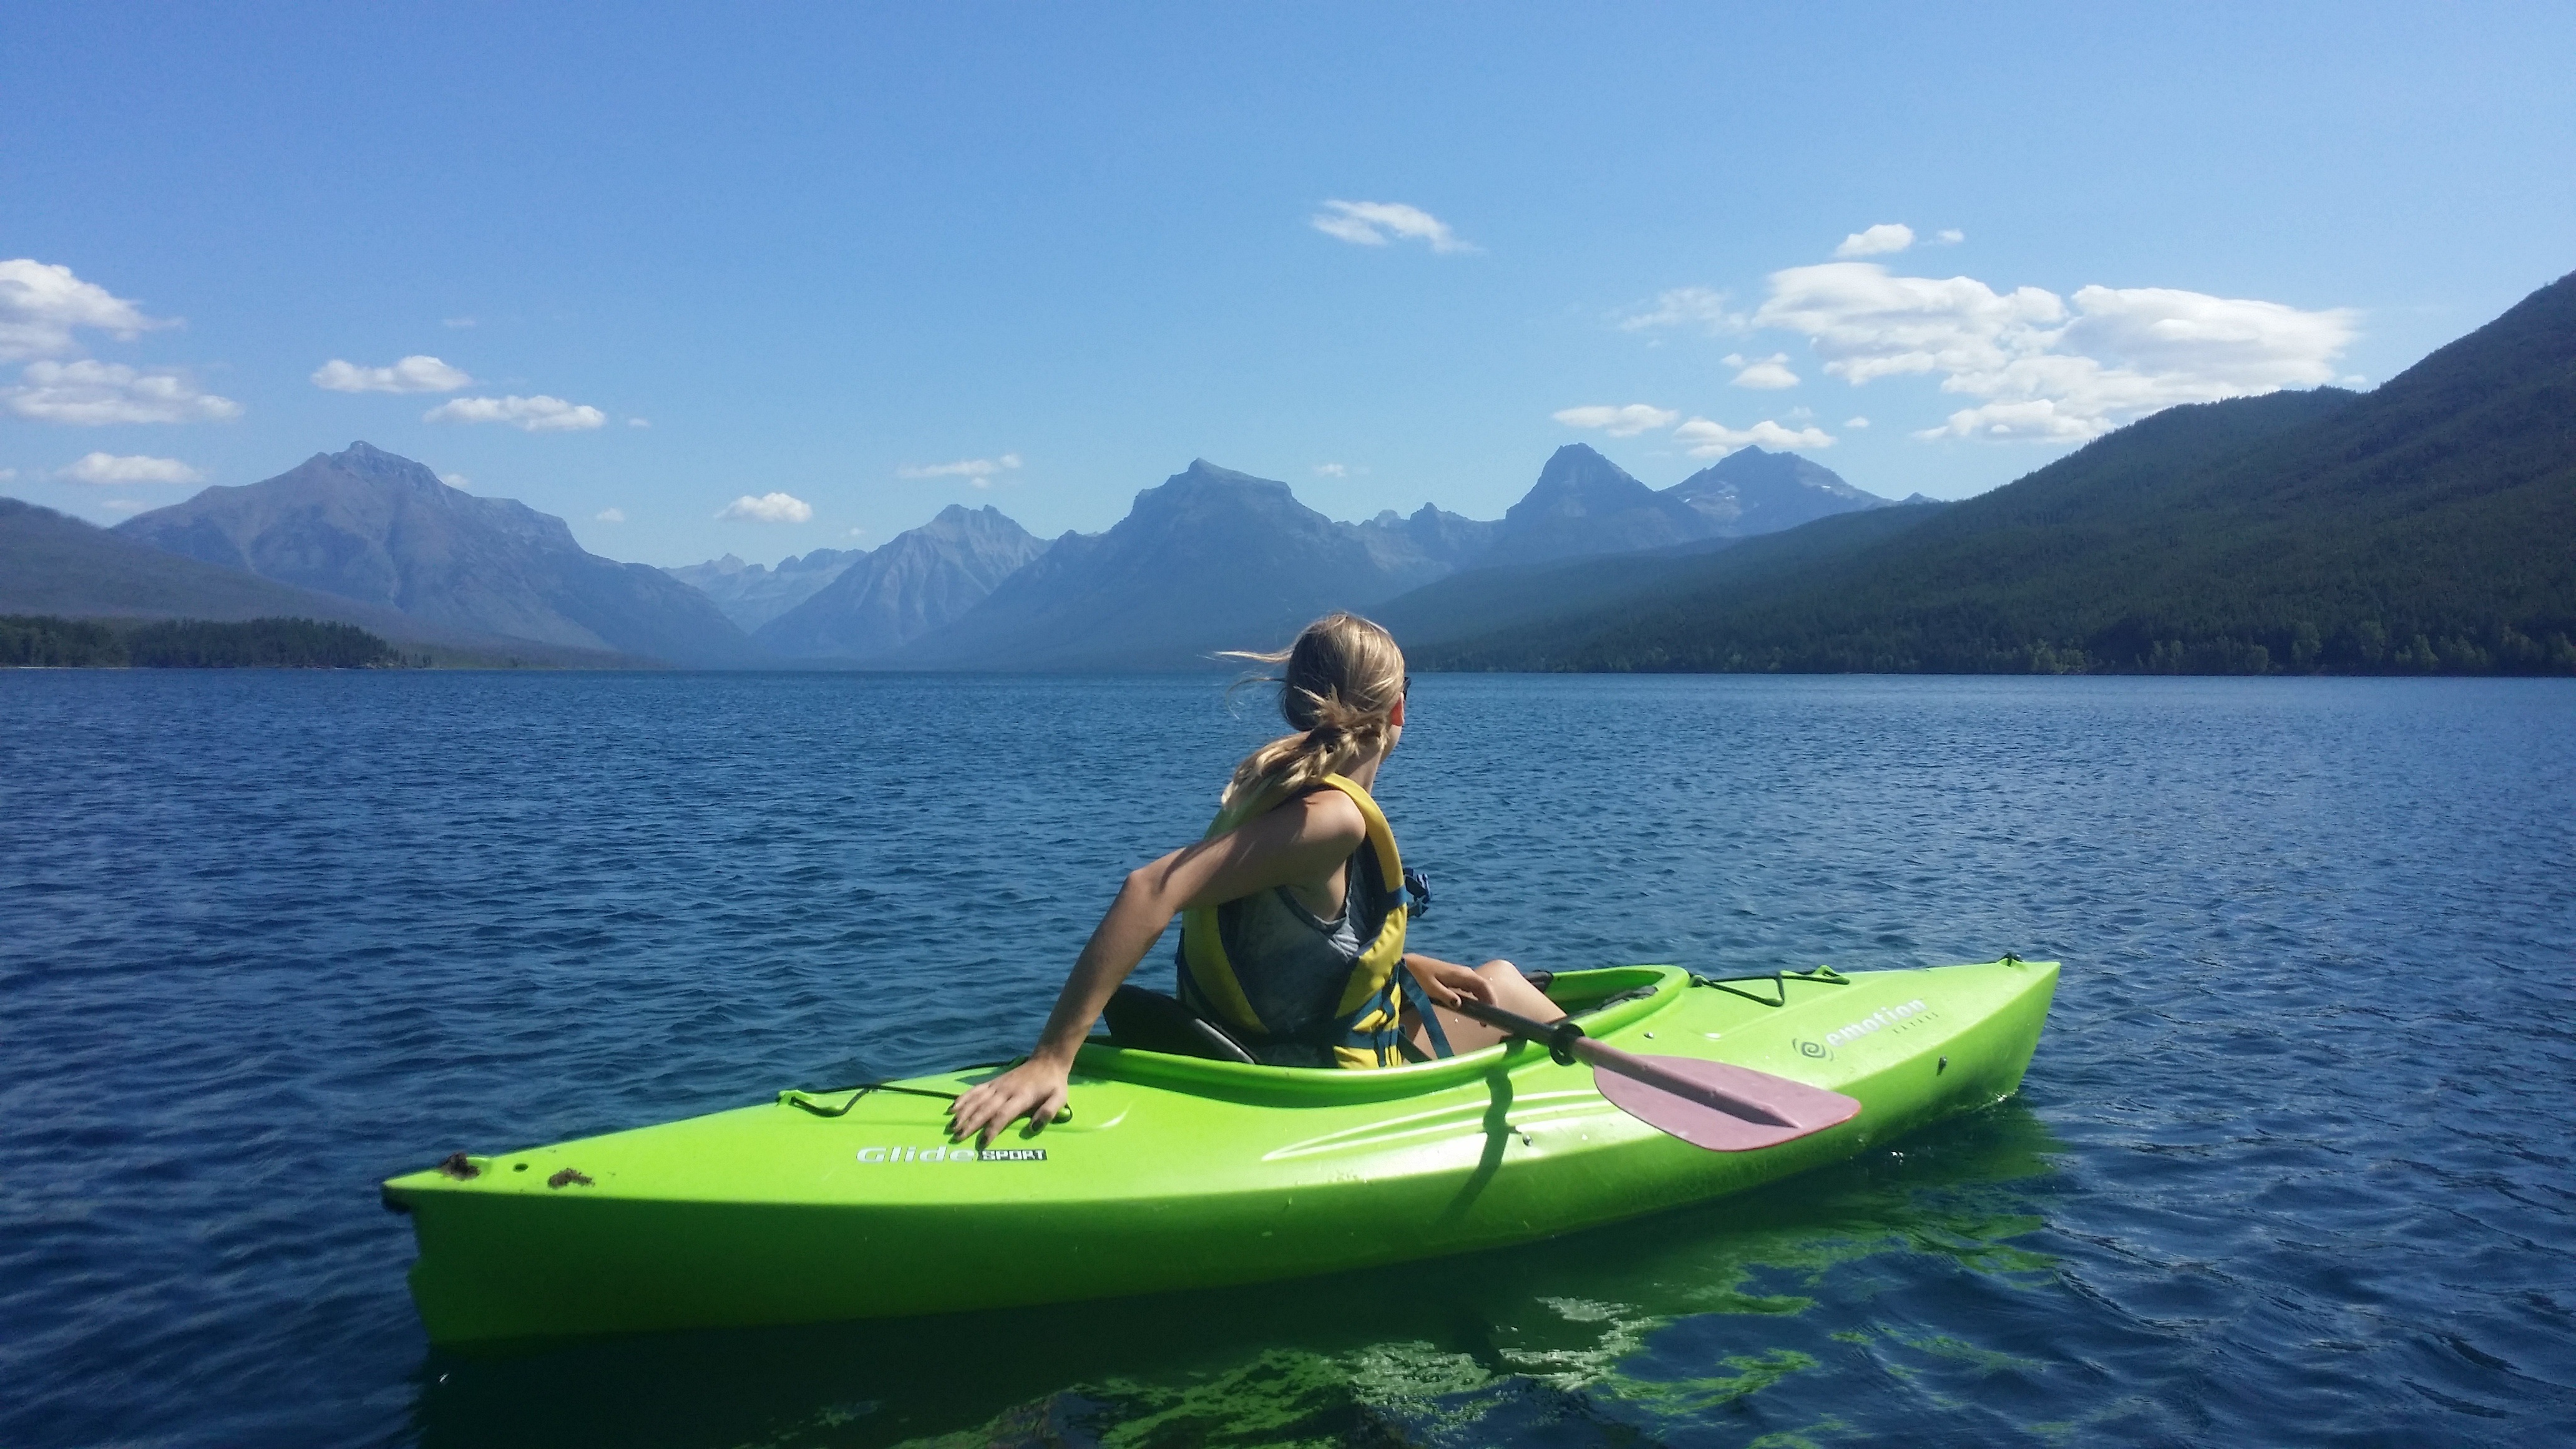
water, outdoor, girl, woman, sport, boat, lake, adventure, vacation, canoe, paddle, vehicle, equipment, lifestyle, leisure, kayak, activity, sports equipment, boating, mountains, paddling, kayaking, watercraft, canoeing, sea kayak, watercraft rowing